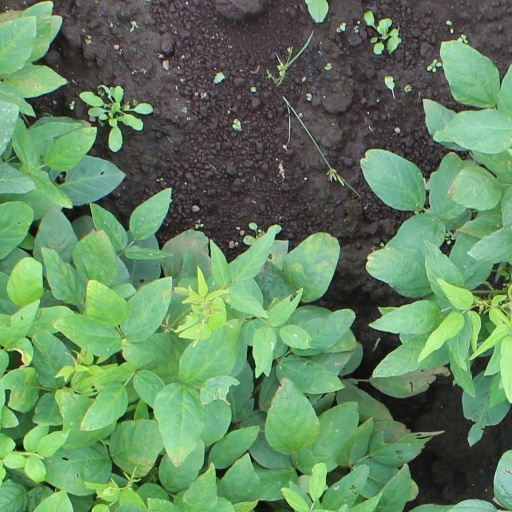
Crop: soybean